Matthew Ebden

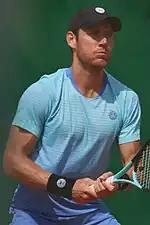
Ebden at the 2023 Monte-Carlo Masters

In Rotterdam he reached the final with his new partner Rohan Bopanna but lost after they held a championship point in the match tiebreak to Ivan Dodig and Austin Krajicek.